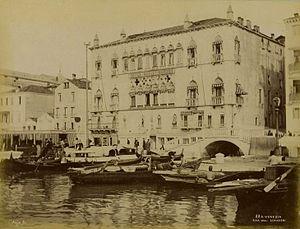
George Sand [ ʒɔʁʒ sɑ̃ːd], pseudonyme d'Amantine Aurore Lucile Dupin, par mariage baronne Dudevant, est une romancière, dramaturge, épistolière, critique littéraire et journaliste française, née à Paris le 1ᵉʳ juillet 1804 et morte au château de Nohant-Vic le 8 juin 1876. Elle compte parmi les écrivains les plus prolifiques, avec plus de 70 romans à son actif et 50 volumes d'œuvres diverses dont des nouvelles, des contes, des pièces de théâtre et des textes politiques.